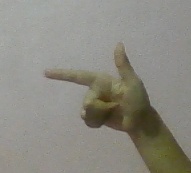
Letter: yaa